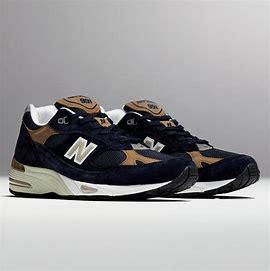
Brand: New
Model: Balance New Balance 991 Made In England Marathon